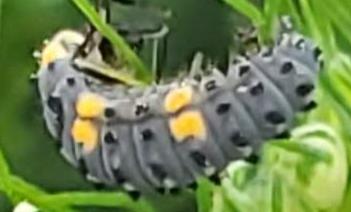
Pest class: predators